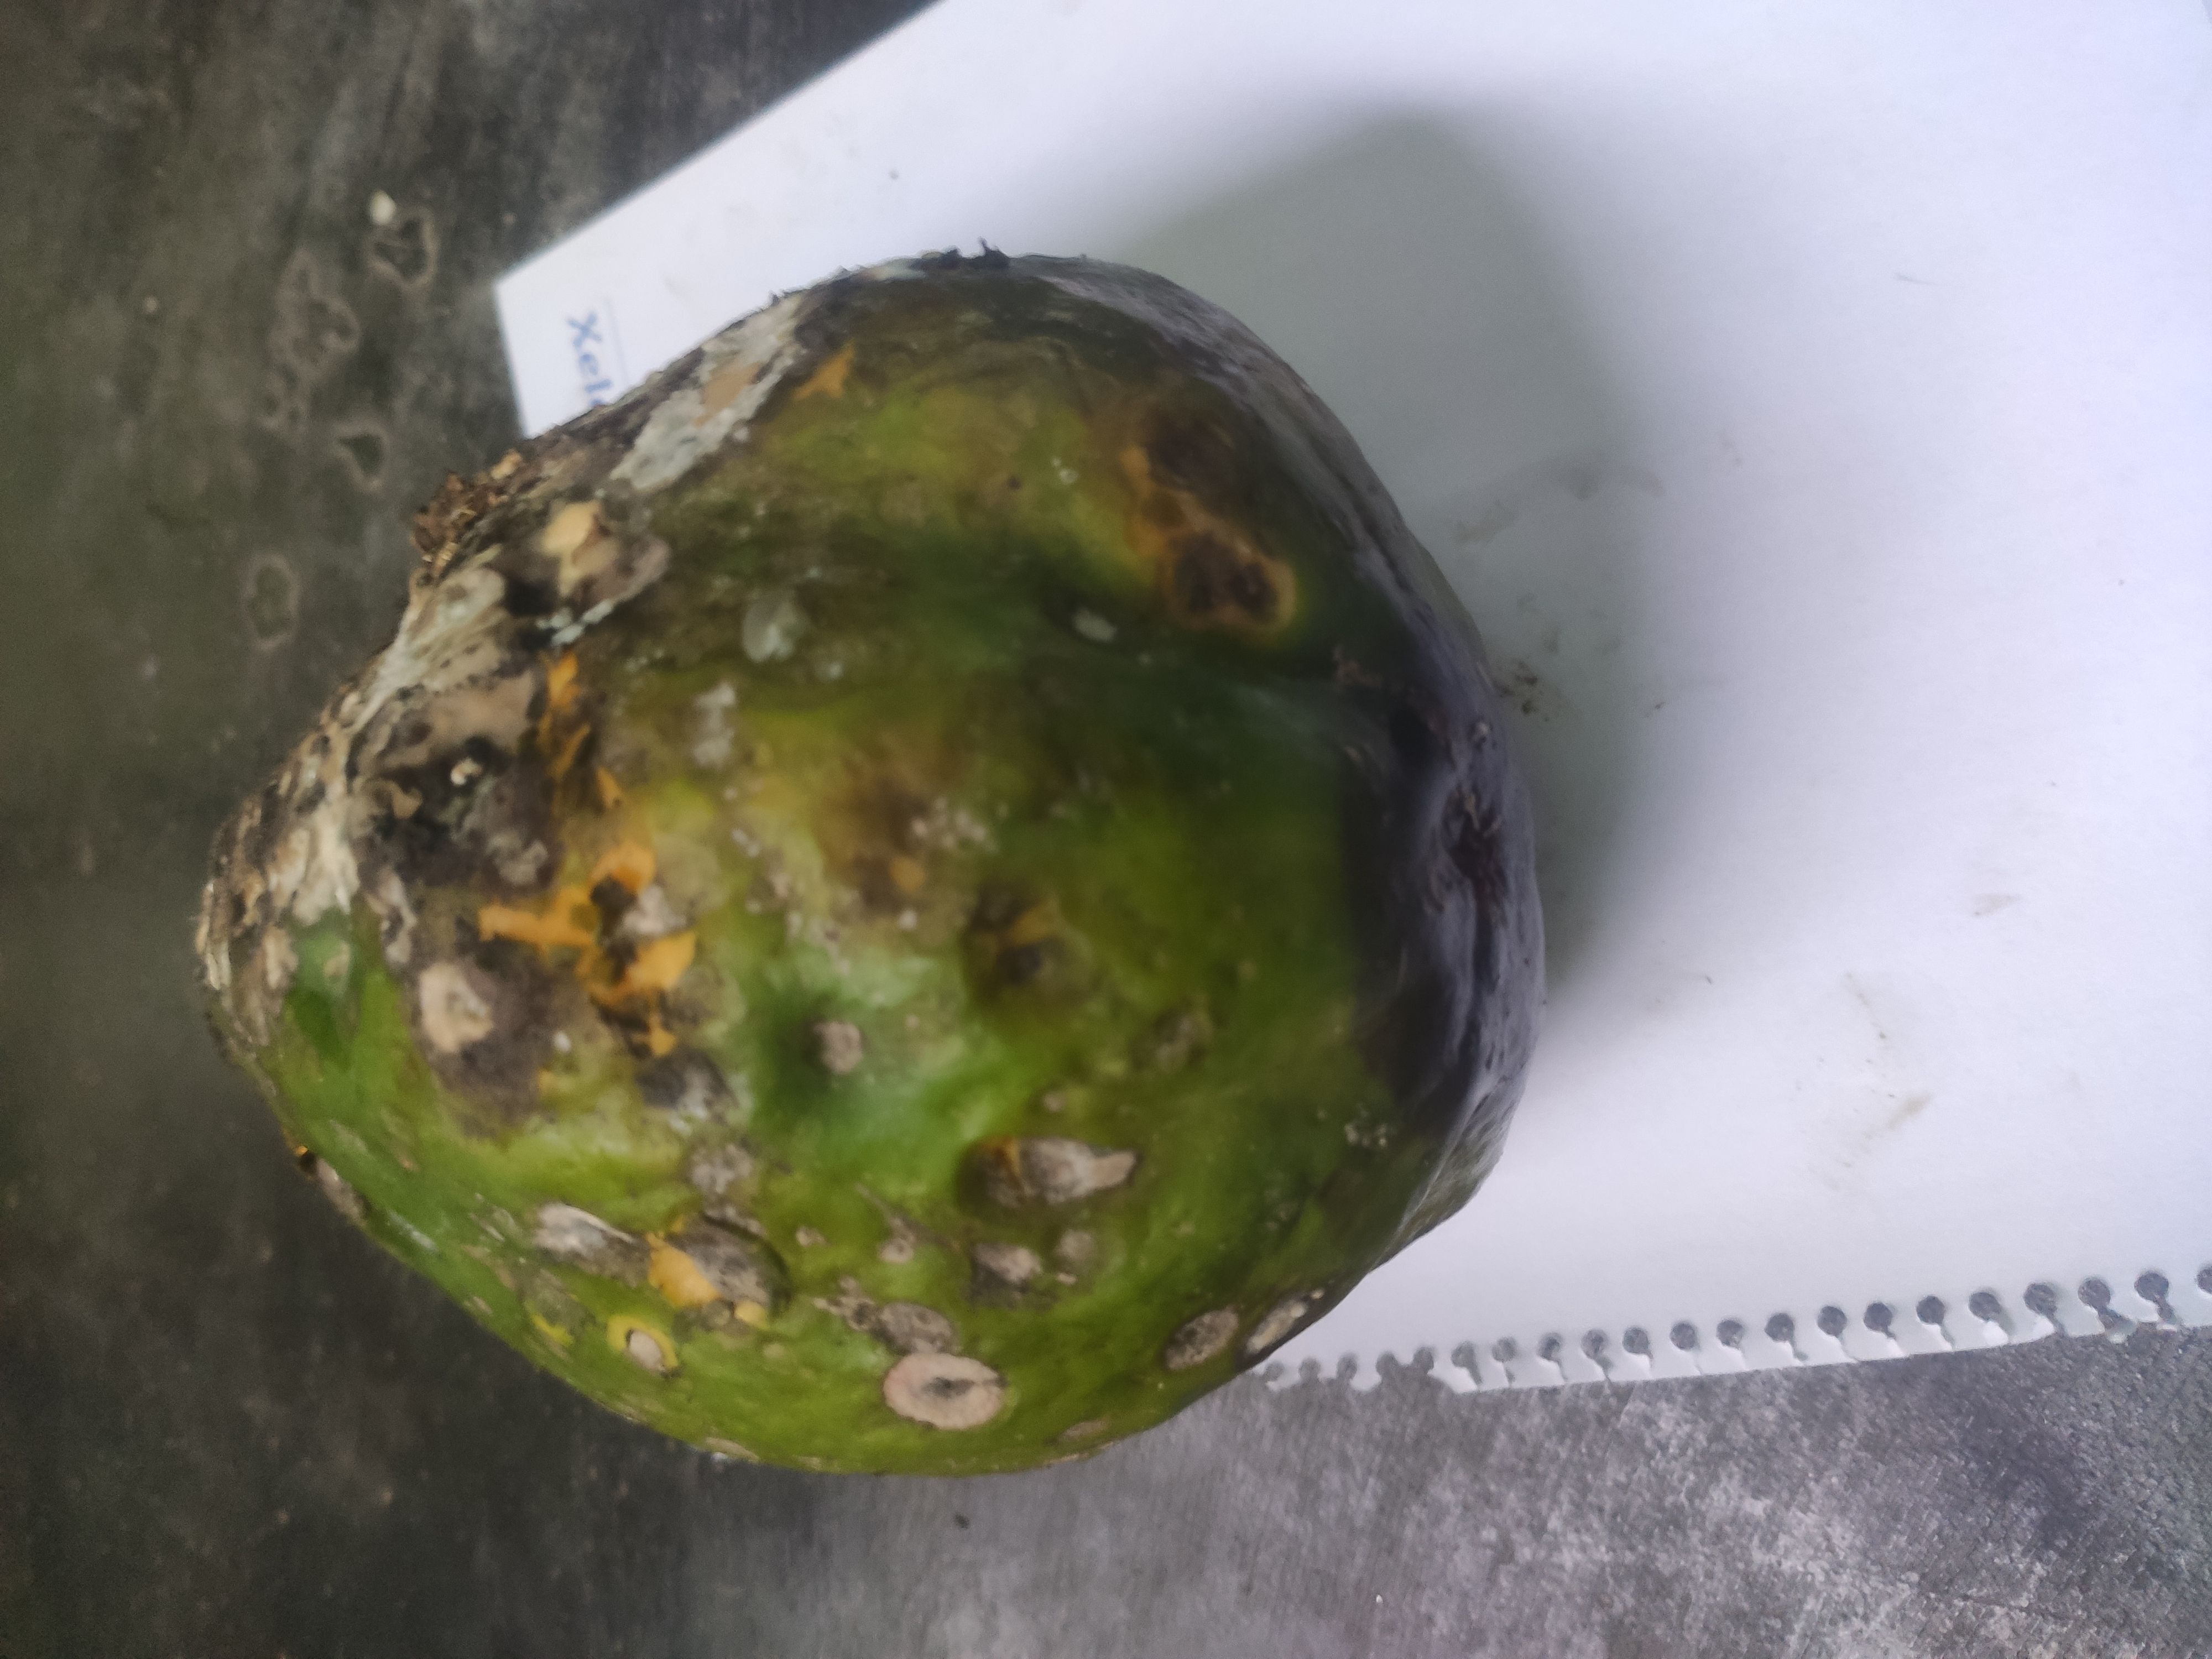
Fruit: papayas
Grade: 3rd-grade